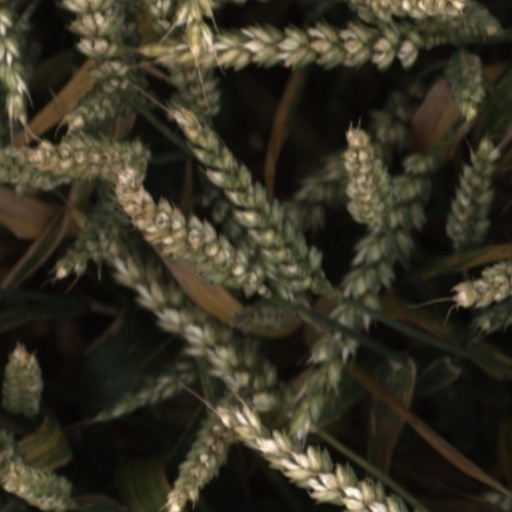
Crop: wheat